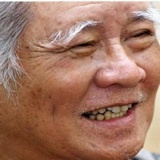
ca sĩ Nguyễn Văn Sỹ